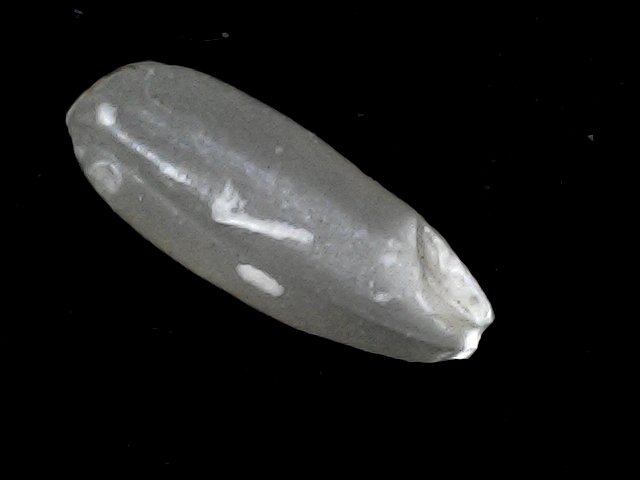
Rice variety: BD51